Kirk Hammett

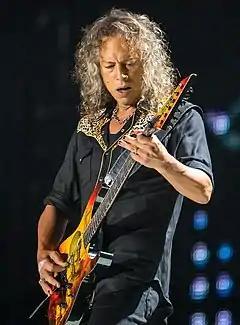
Hammett performing with Metallica in 2017

Kirk Lee Hammett (born November 18, 1962) is an American musician. Hammett has been the lead guitarist of heavy metal band Metallica since 1983; prior to joining Metallica, he co-formed thrash metal band Exodus in 1979. In 2023, Hammett and Metallica bandmate James Hetfield were co-ranked 23rd on "Rolling Stone"s list of Greatest Guitarists of All Time. In 2009, Hammett was ranked number 15 in Joel McIver's book "The 100 Greatest Metal Guitarists".